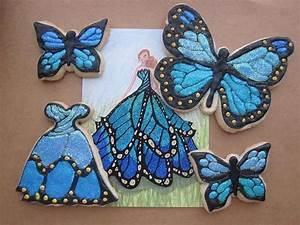
butterfly